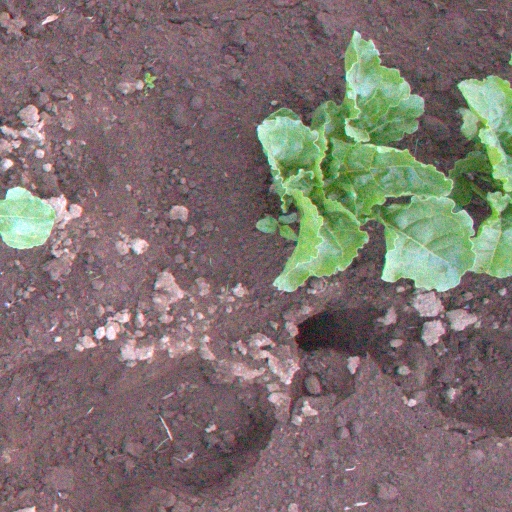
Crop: sugar beet